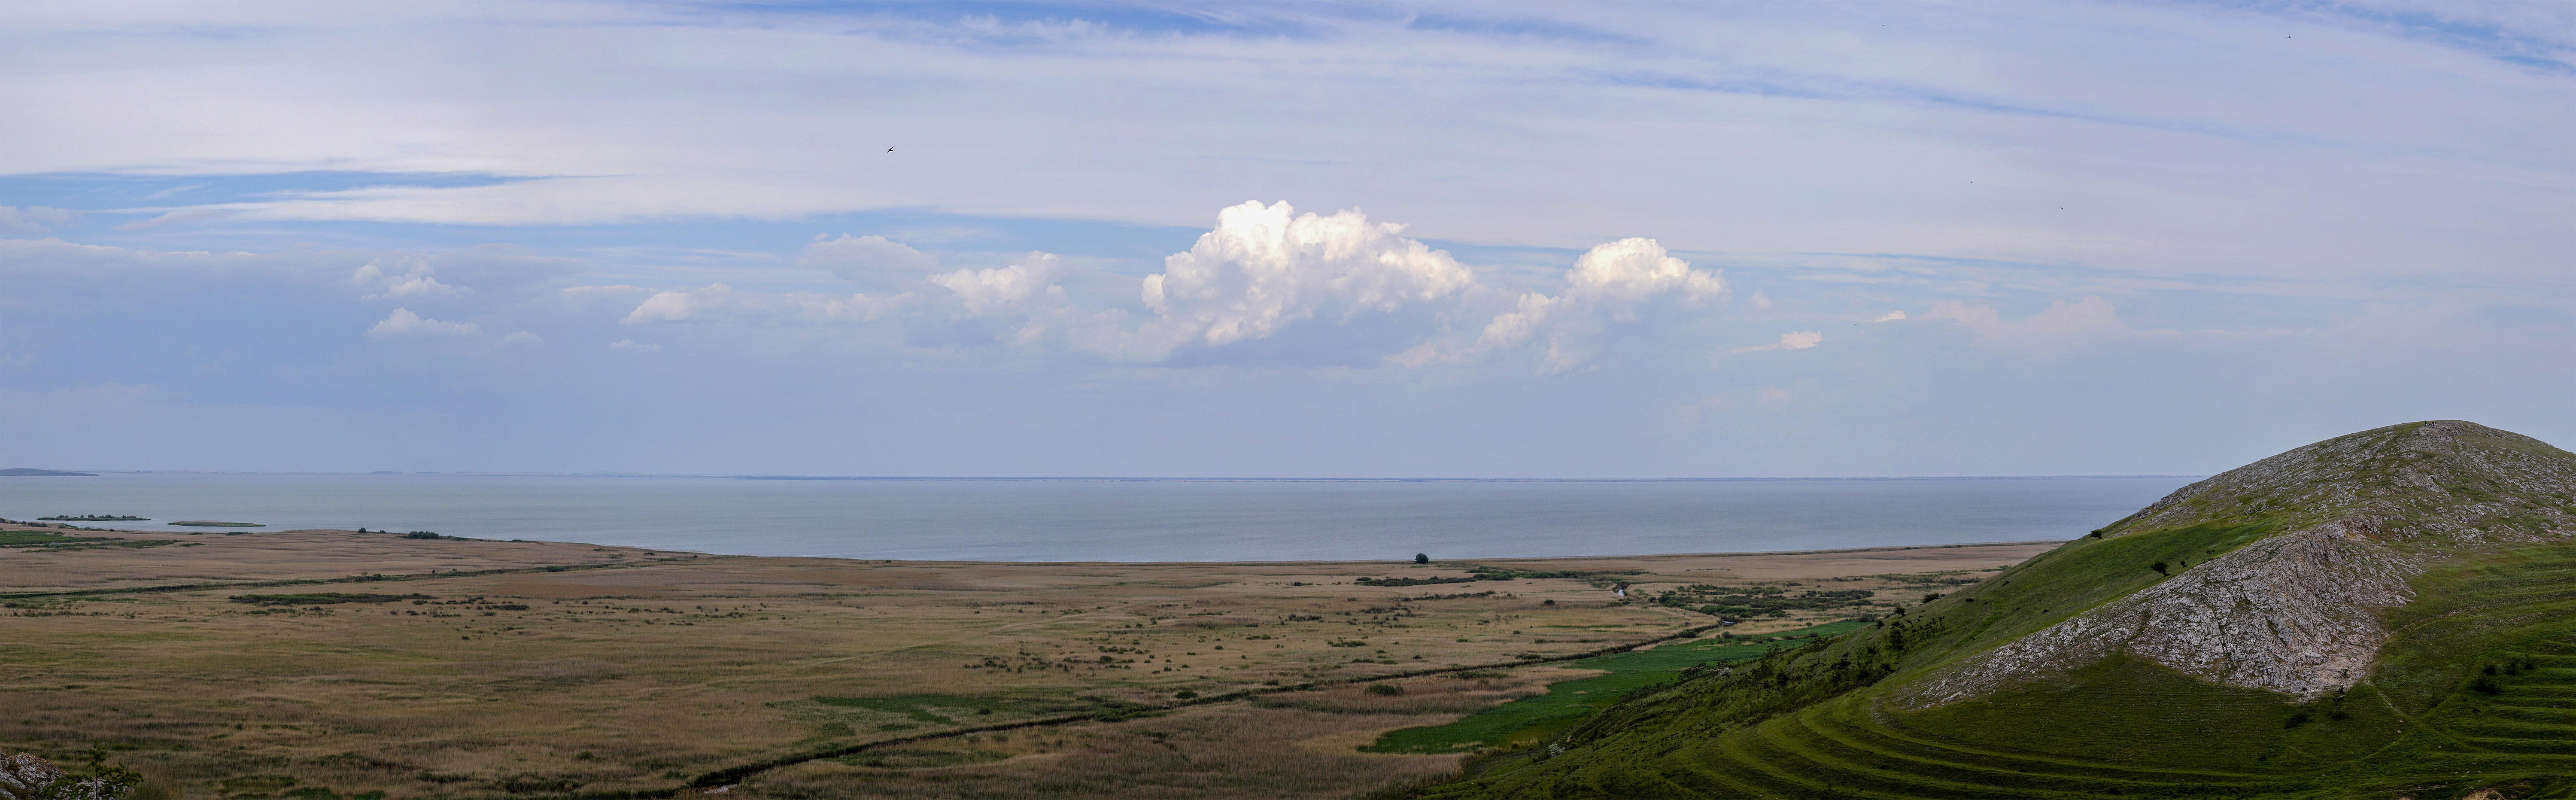
landscape, sea, coast, tree, grass, ocean, horizon, cloud, sky, field, hill, panorama, bay, highland, terrain, savanna, plain, headland, grassland, plateau, escarpment, steppe, rural area, meteorological phenomenon, promontory, ecoregion